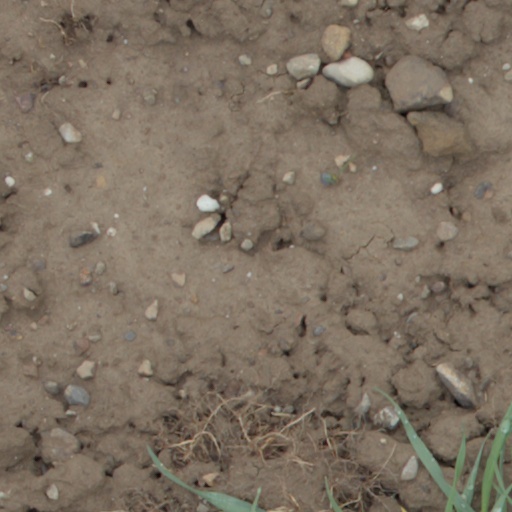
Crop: wheat